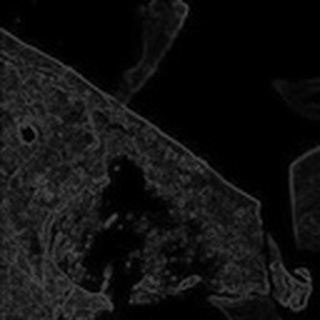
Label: cotton_target_spot